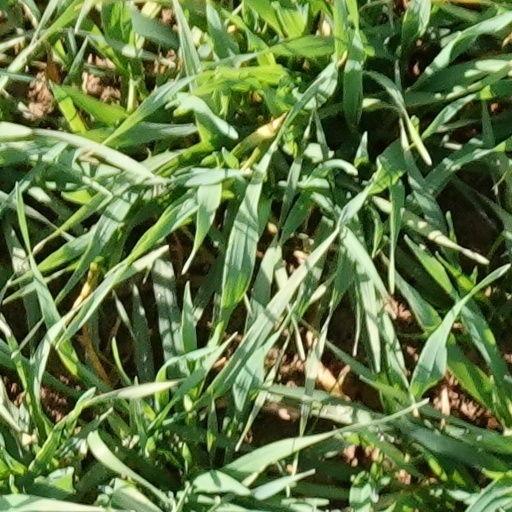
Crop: wheat